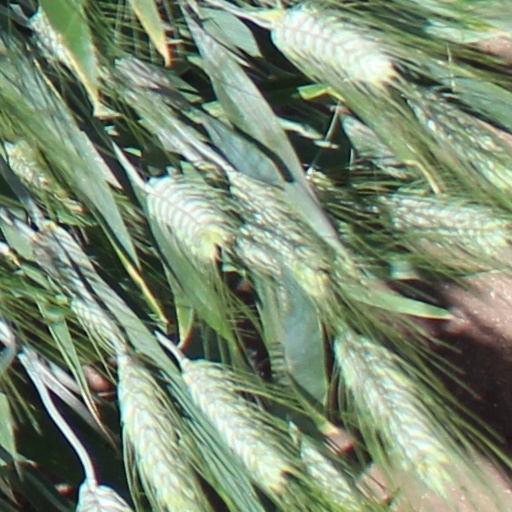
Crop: wheat